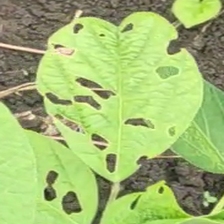
Weed species: Obscure_morning _glory(Ipomoea obscura)